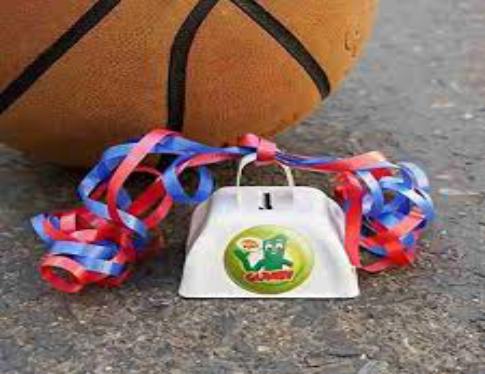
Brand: gumby
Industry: Clothes